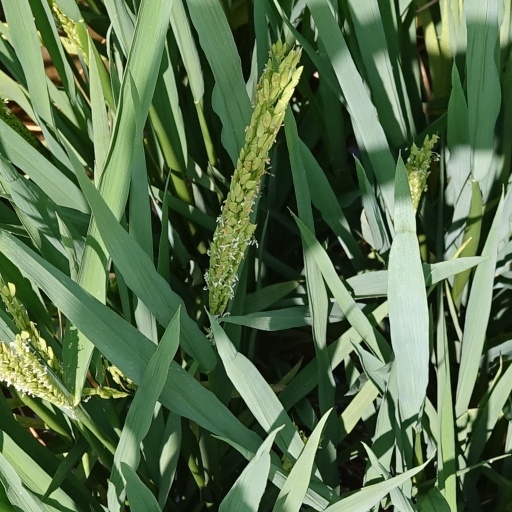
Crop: rice